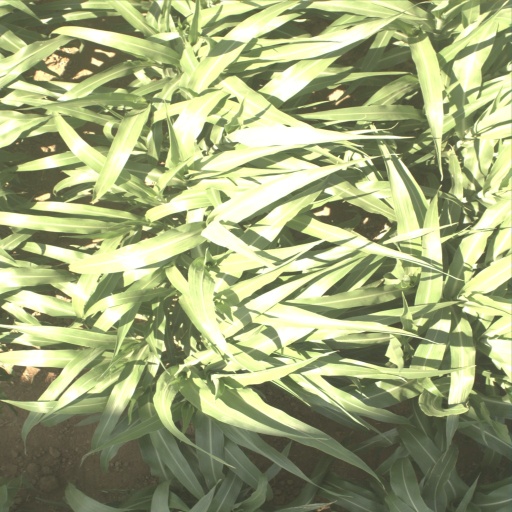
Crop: sorghum